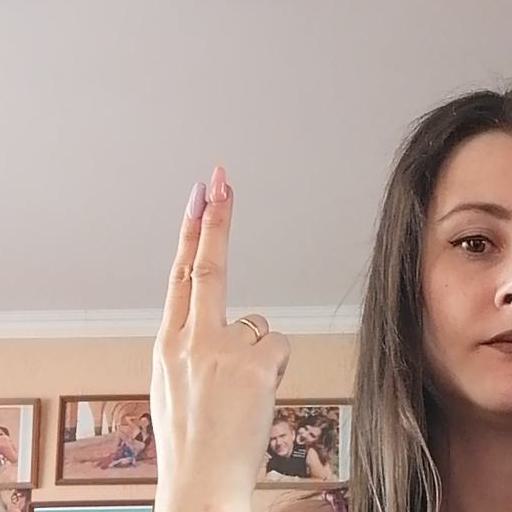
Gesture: two_up_inverted